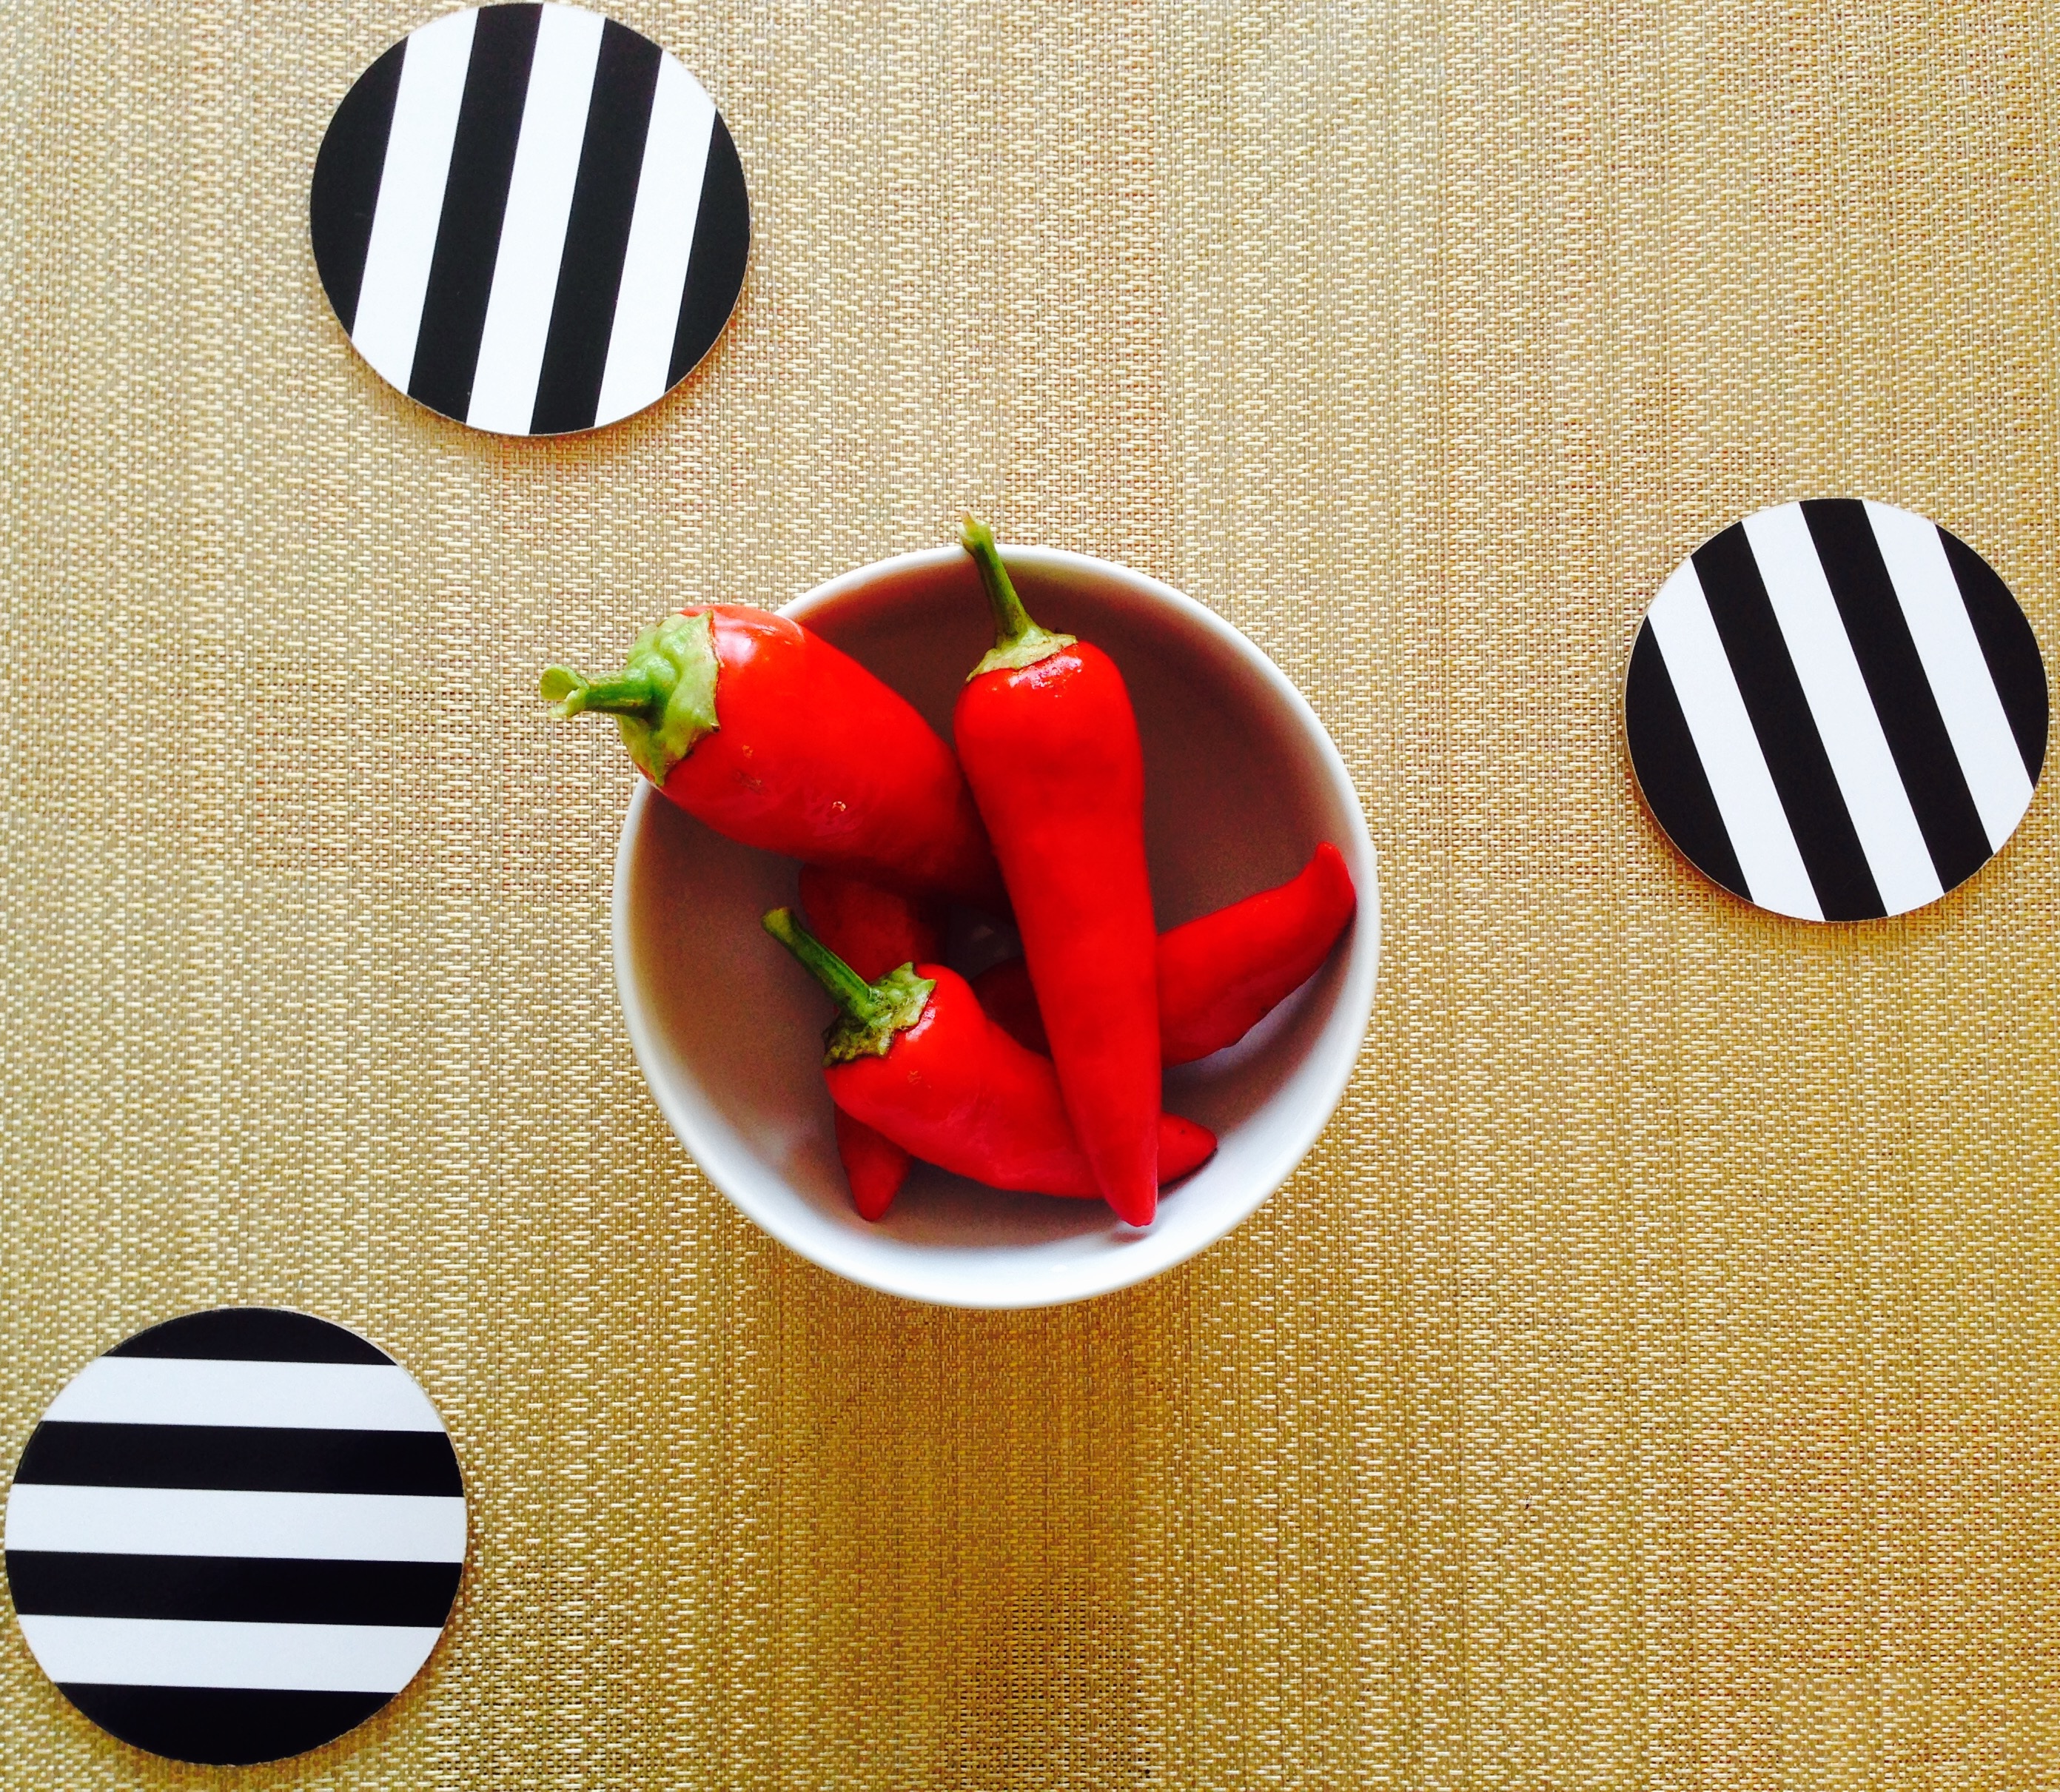
plant, flower, food, pepper, red, produce, healthy, stripes, vegetarian, flowering plant, land plant